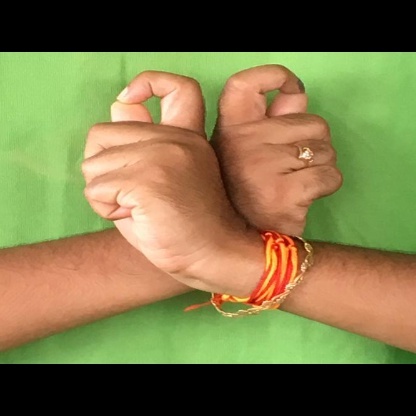
Mudra: Berunda